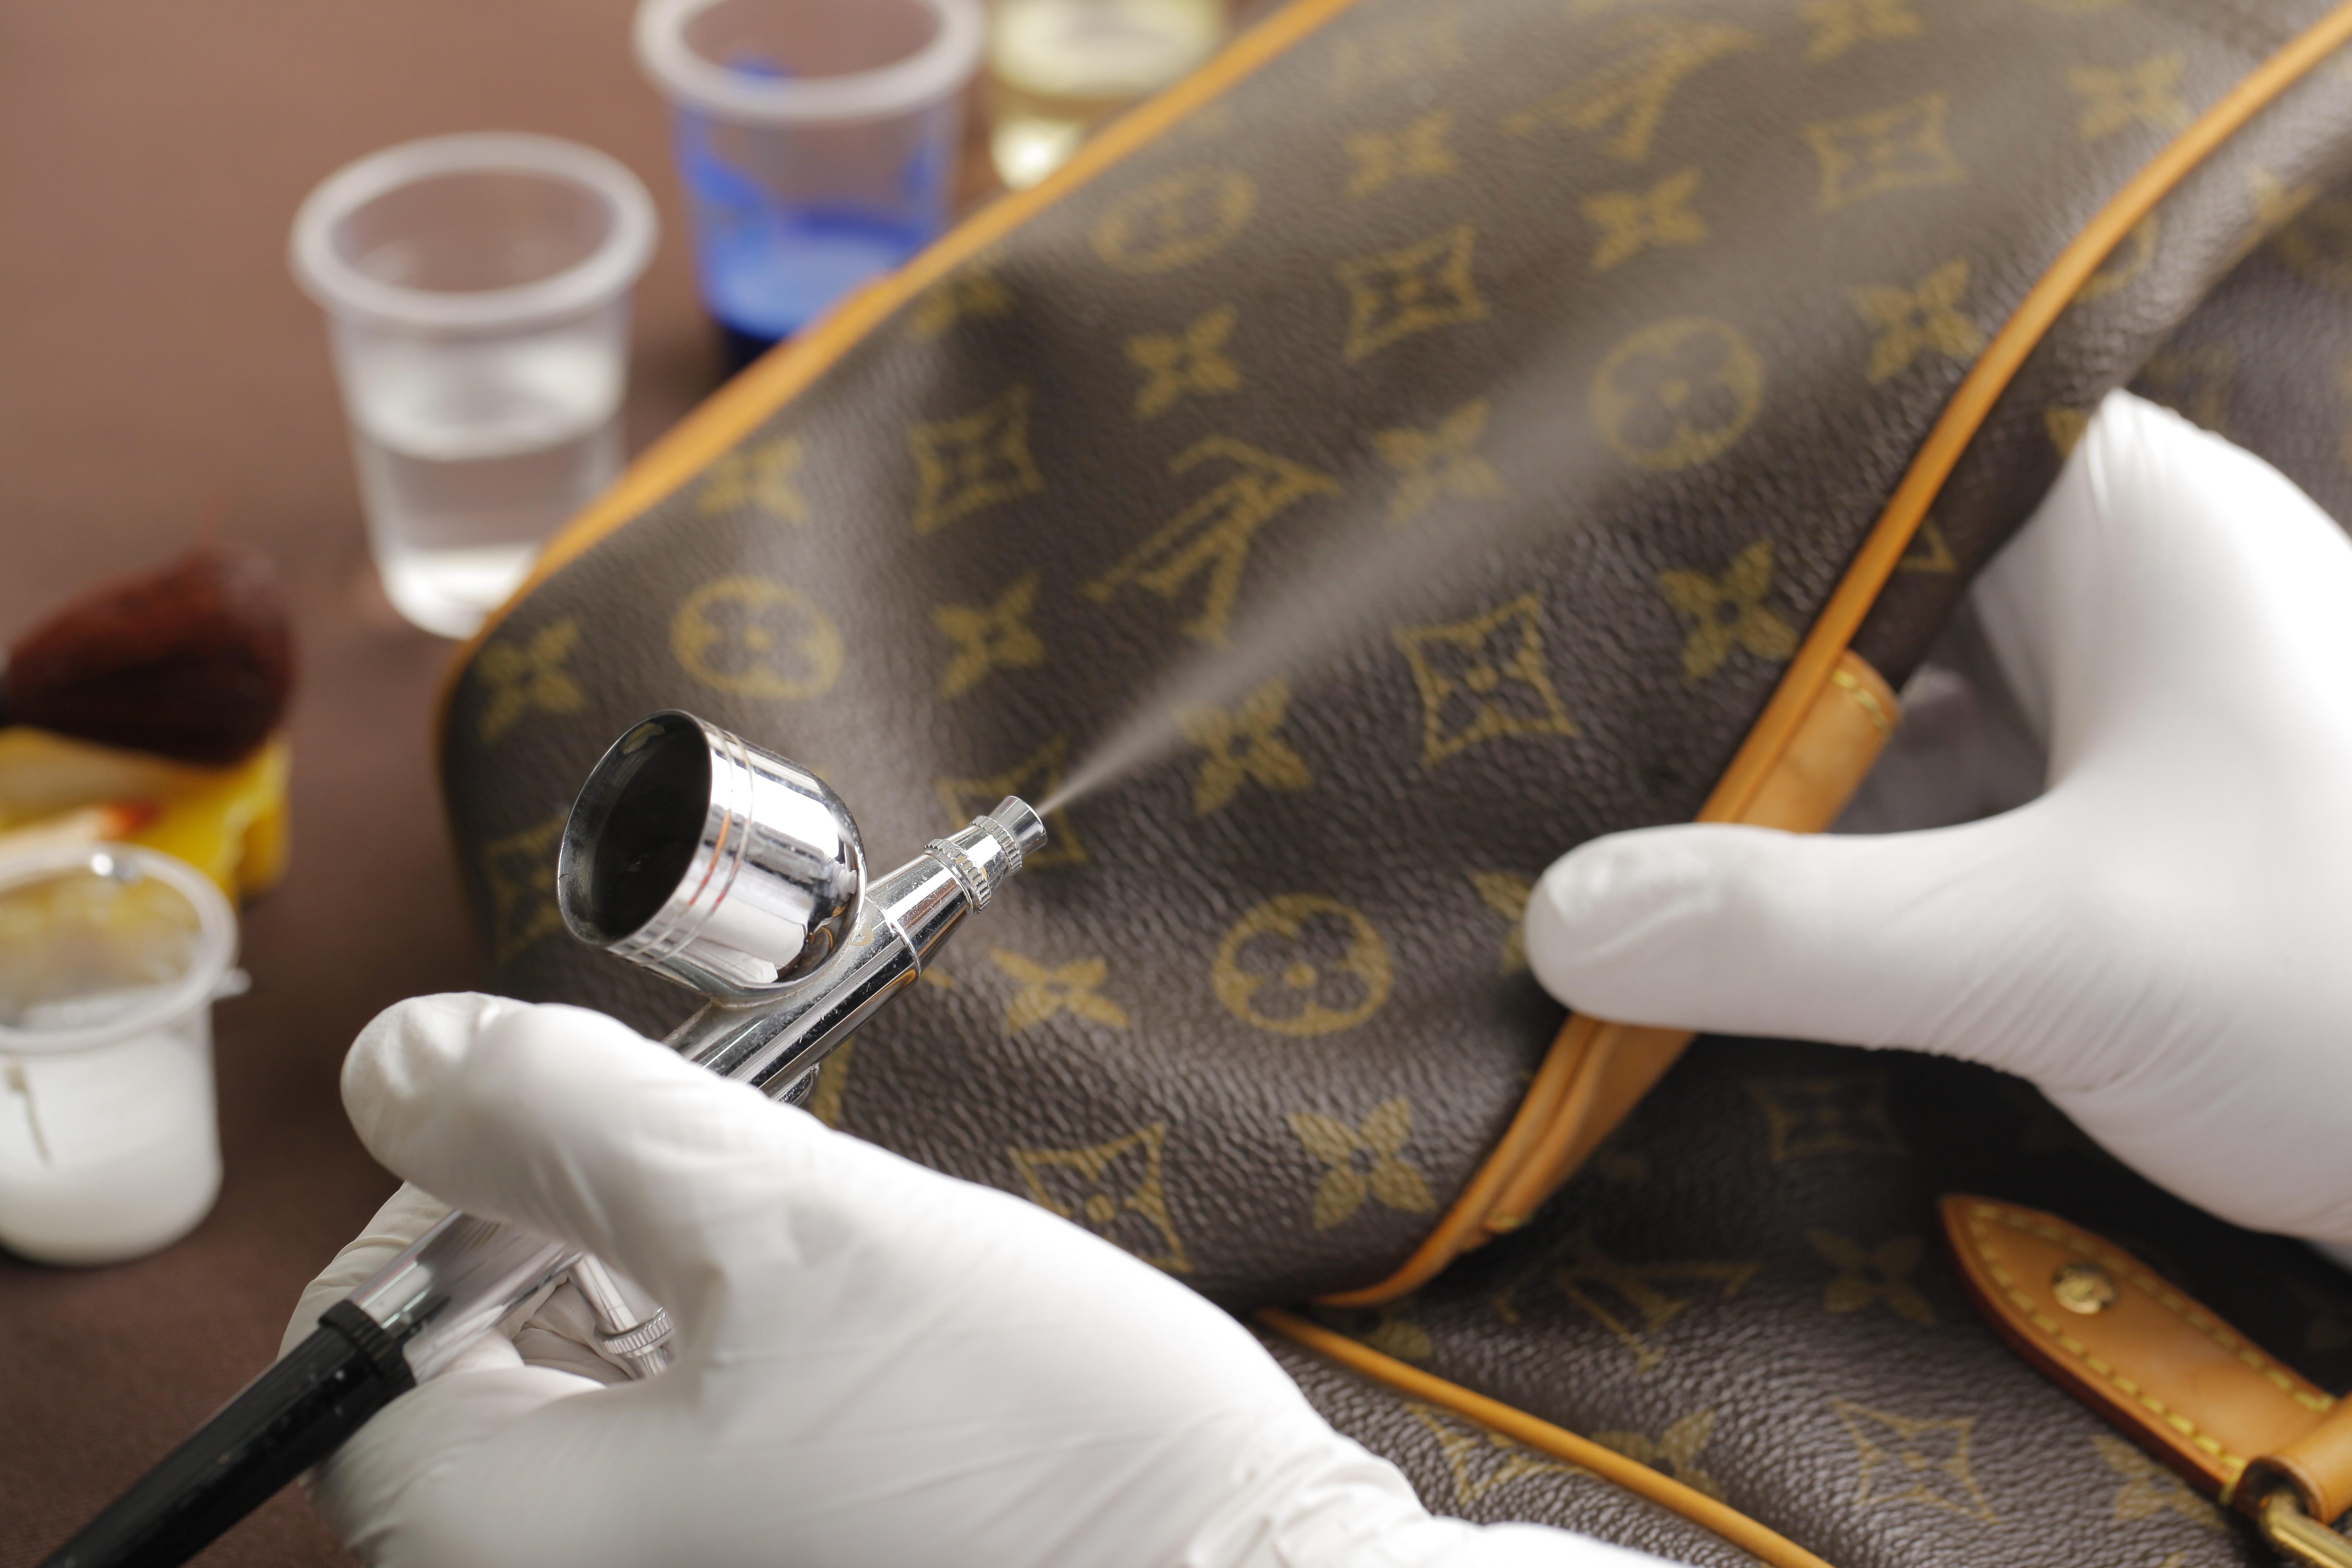
hand, food, spray, clean, bag, laundry, luxury, sense, polishing